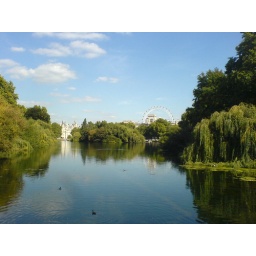
The view of the water from a bridge in St. James Park